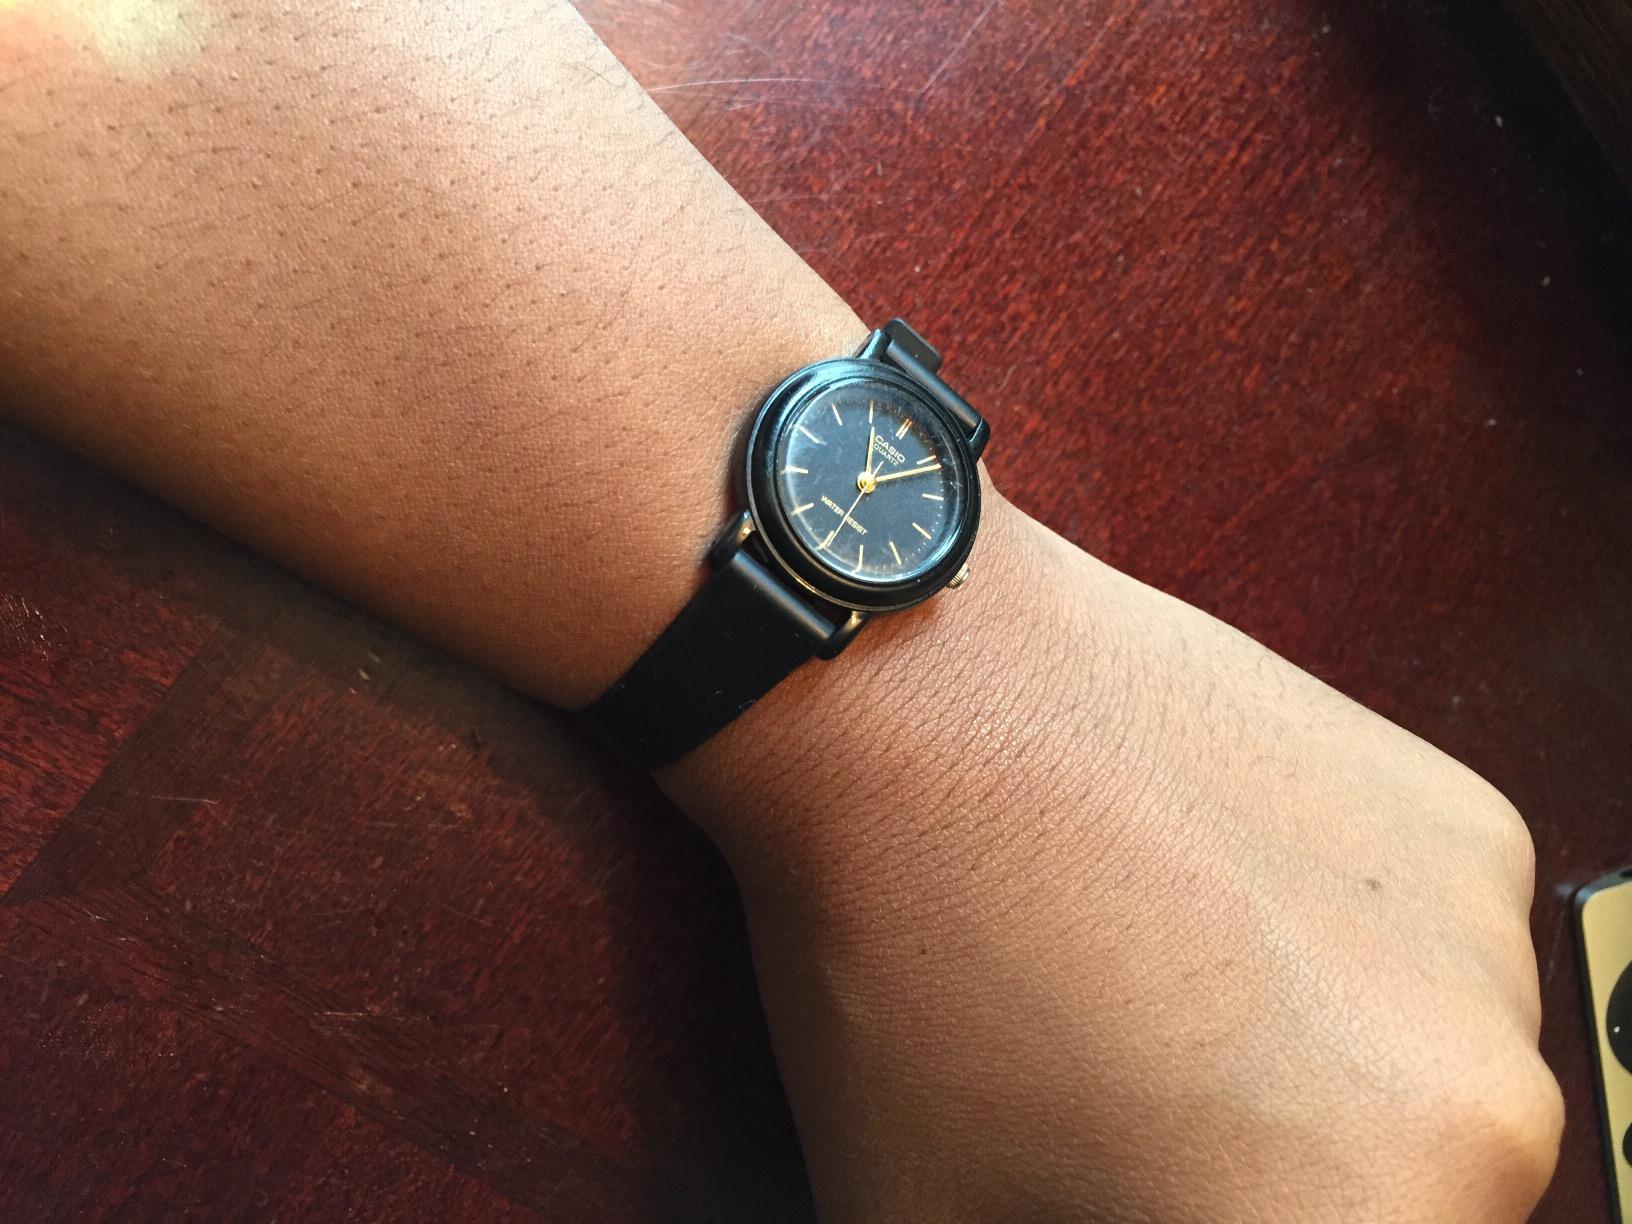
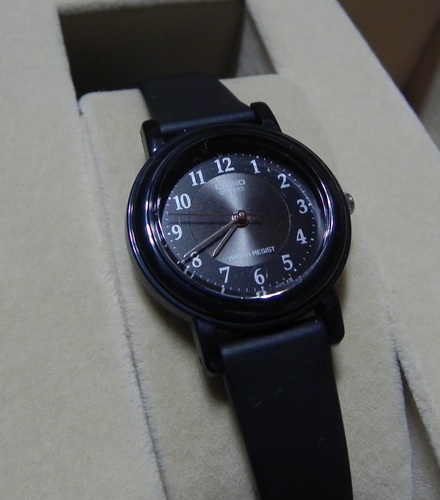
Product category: accessories_watch
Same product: no